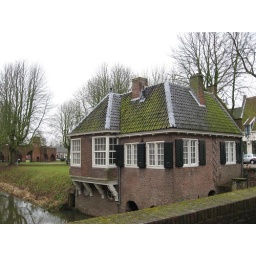
Zutphen, old house next to a bridge over the Berkel river as old part of the fortifications.